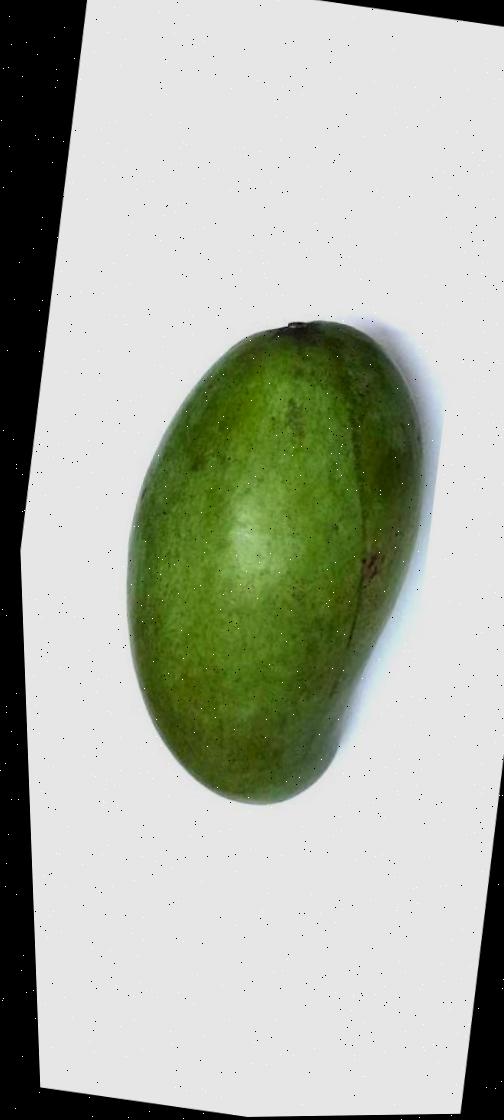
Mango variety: Rupali